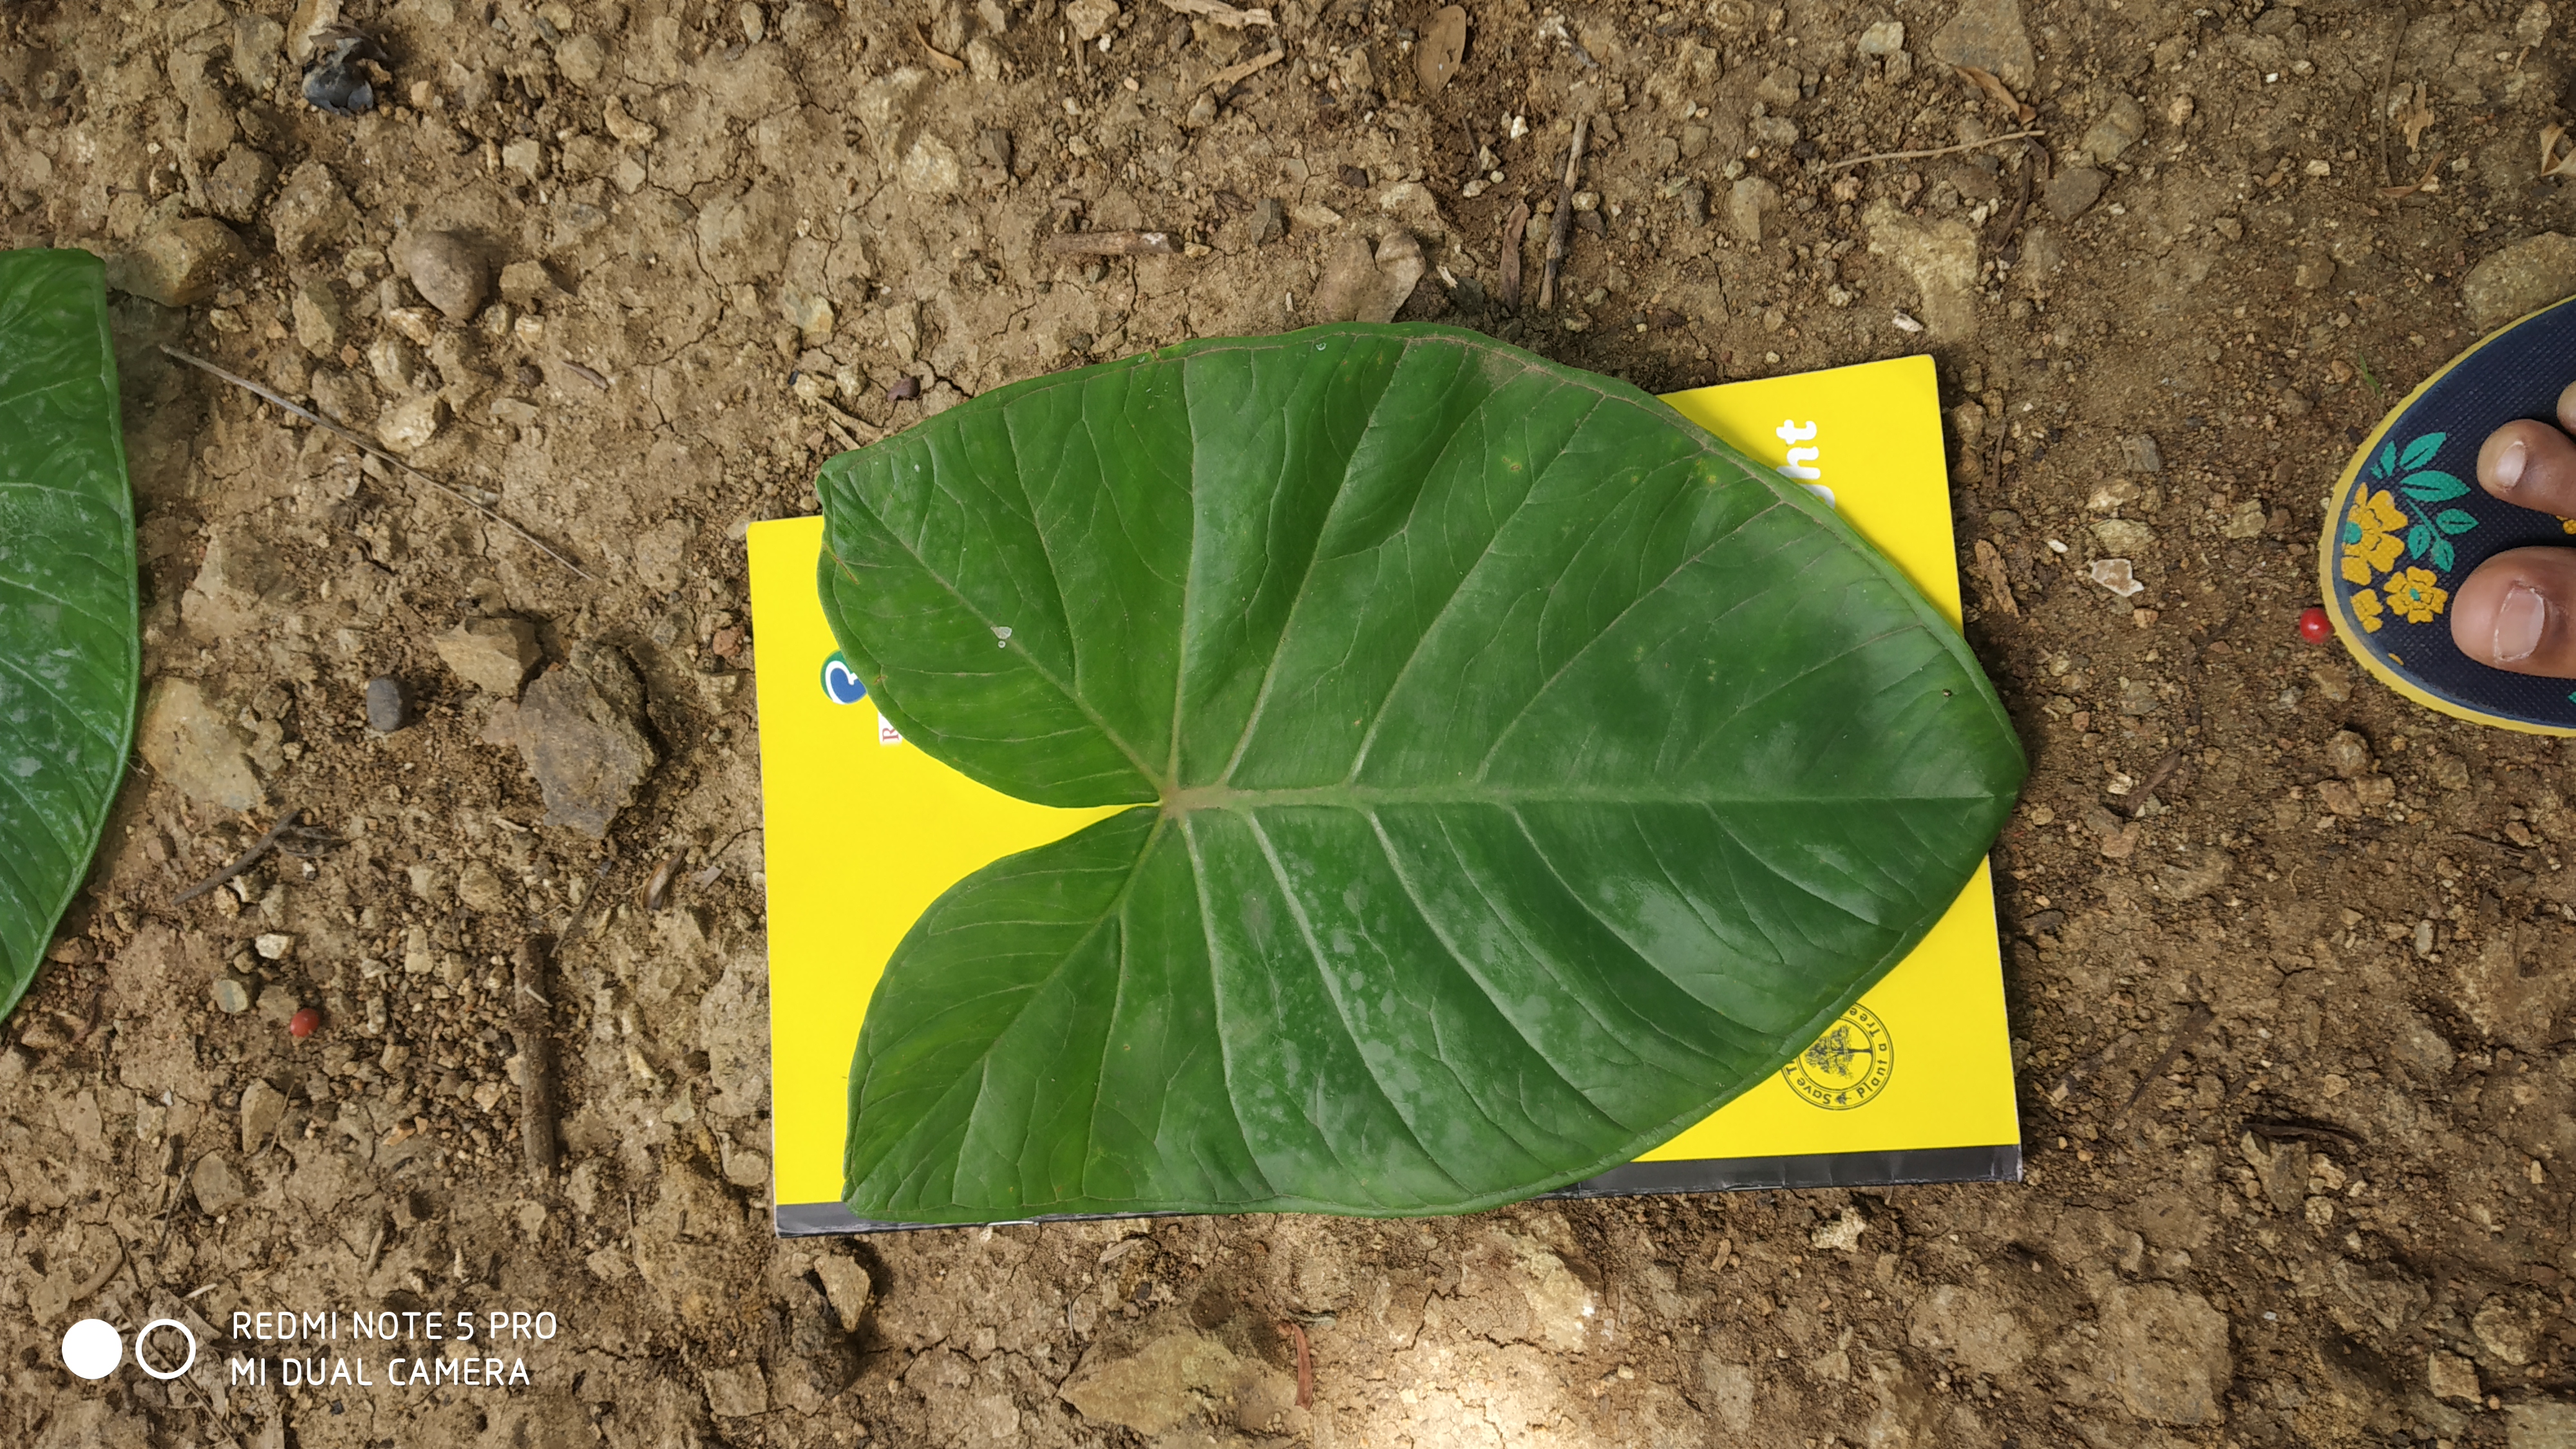
Plant: Taro